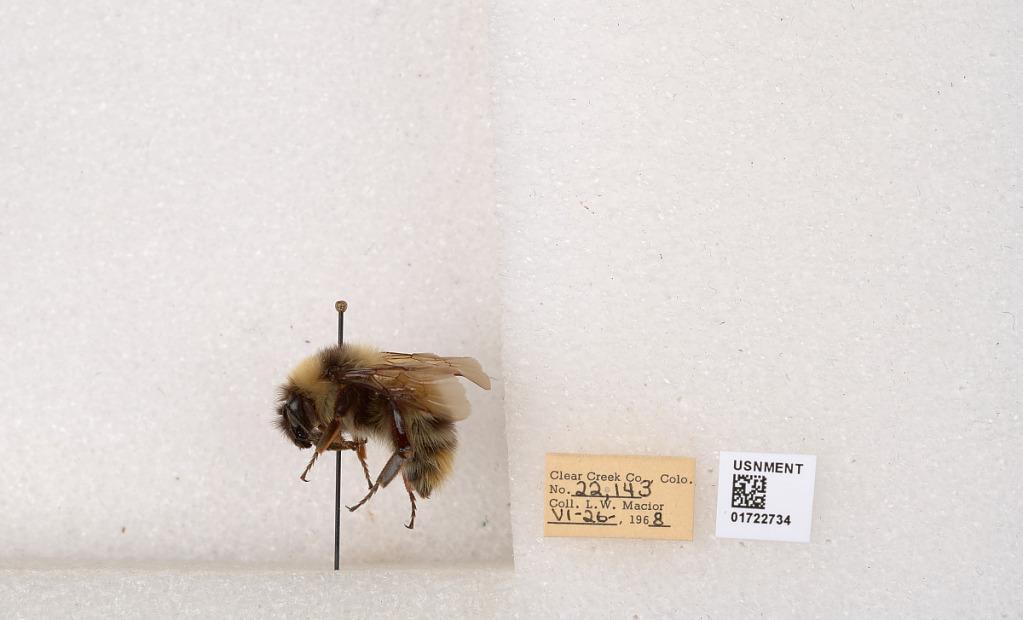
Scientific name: Bombus kirbyellus
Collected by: L. Macior
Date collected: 1968-6-26
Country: United States
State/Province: Colorado
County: Clear Creek
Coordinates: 39.6891, -105.644